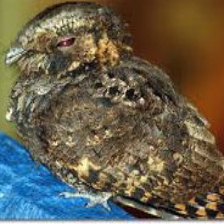
Species: EASTERN WIP POOR WILL
Scientific name: ANTROSTOMUS VOCIFERUS